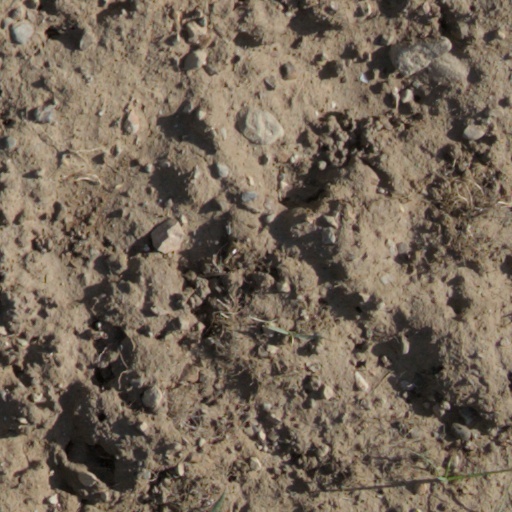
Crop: wheat